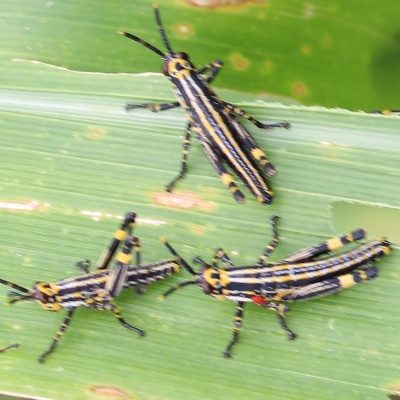
Crop: Maize
Condition: grasshoper